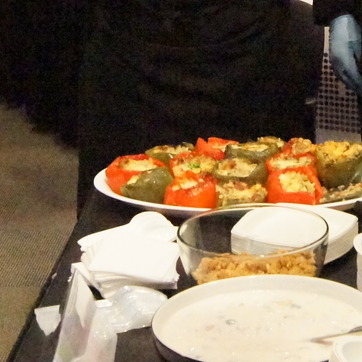
Material: food